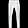
Label: Trouser